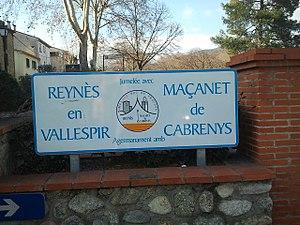
Panneau indiquant le jumelage avec Maçanet de Cabrenys à Reynès.
Reynès est une commune française, située dans le département des Pyrénées-Orientales en région Occitanie. Les habitants de Reynès sont appelés les Reynésiens, Reinesencs.